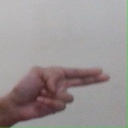
अक्षर: ह